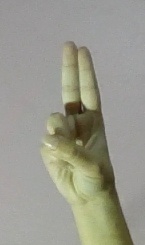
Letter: taa